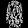
Label: Shirt